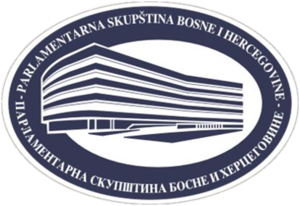
La Chambre des Peuples de Bosnie-Herzégovine est une des deux chambres du parlement bicaméral de la Bosnie-Herzégovine. Elle est issue de la Constitution de la Bosnie-Herzégovine, partie intégrante de l'accord de paix de Dayton de 1995. La Chambre des Peuples, outre des compétences législatives et de contrôle, remplit une fonction de préservation des équilibres entre les entités territoriales et les communautés du pays.
La Chambre des représentants est l'une des deux chambres du Parlement de la Bosnie-Herzégovine, l'autre étant la Chambre des peuples. La chambre est constituée de 42 membres élus par des scrutins proportionnels plurinominaux. Les deux tiers, soit 28, sont élus élus par la Fédération de Bosnie-et-Herzégovine, et le tiers restant, soit 14, sont élus par la République serbe de Bosnie. Le mandat est de 4 ans.